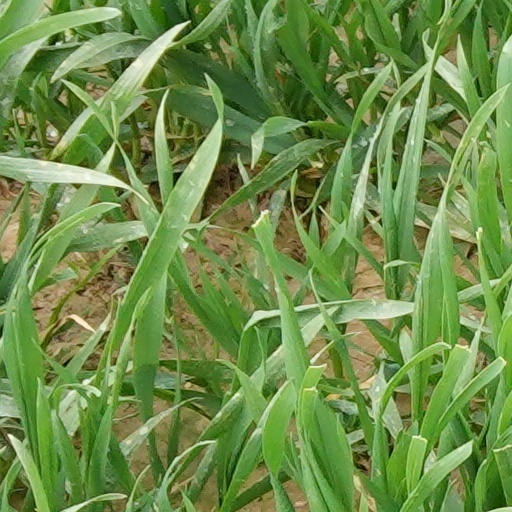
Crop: wheat